Paloma del Río

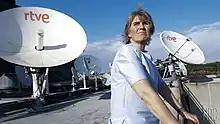
Paloma on the roof of the RTVE studios in during the documentary "" (2019)

From 2005 to 2008, she was editor of the program "Olímpicos. ADO 2008", and later was the editor of broadcasts of the Beijing Olympics. In September 2011 she and María Escario were awarded the Silver Medal of the Royal Order of Sports Merit by the Consejo Superior de Deportes (CSD).